Architecture of Russia

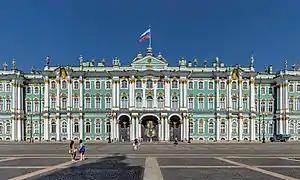
Winter Palace in St Petersburg

Naryshkin Baroque, also known as Muscovite Baroque or Moscow Baroque, emerged in Moscow towards the end of the 17th century. The first of these structures were built on the Boyarin Naryshkin estate, hence the name Naryshkin Baroque. A characteristic of the Naryshkin Baroque is the combination of influences from western Europe with traditional Russian forms, and is mainly present in ecclesiastical architecture with a few secular examples. Naryshkin Baroque shows an evolution from previous, seemingly "Baroque" examples, which might seem Baroque in decoration, but still maintained the traditional structural form. There are several components characteristic to these newer structures, such as a focus on a balance of symmetry, carved limestone cornices, attached columns, and a more classical style.